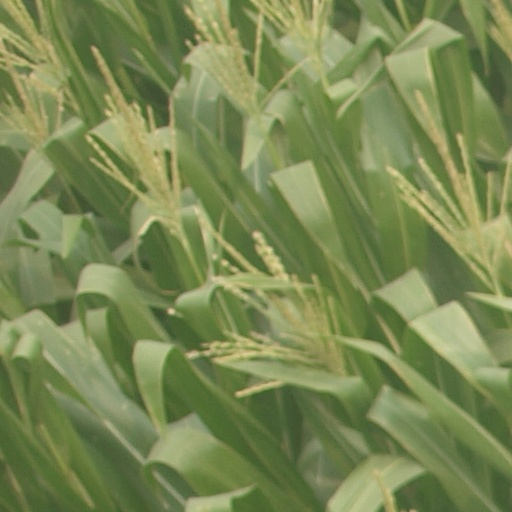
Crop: maize; corn